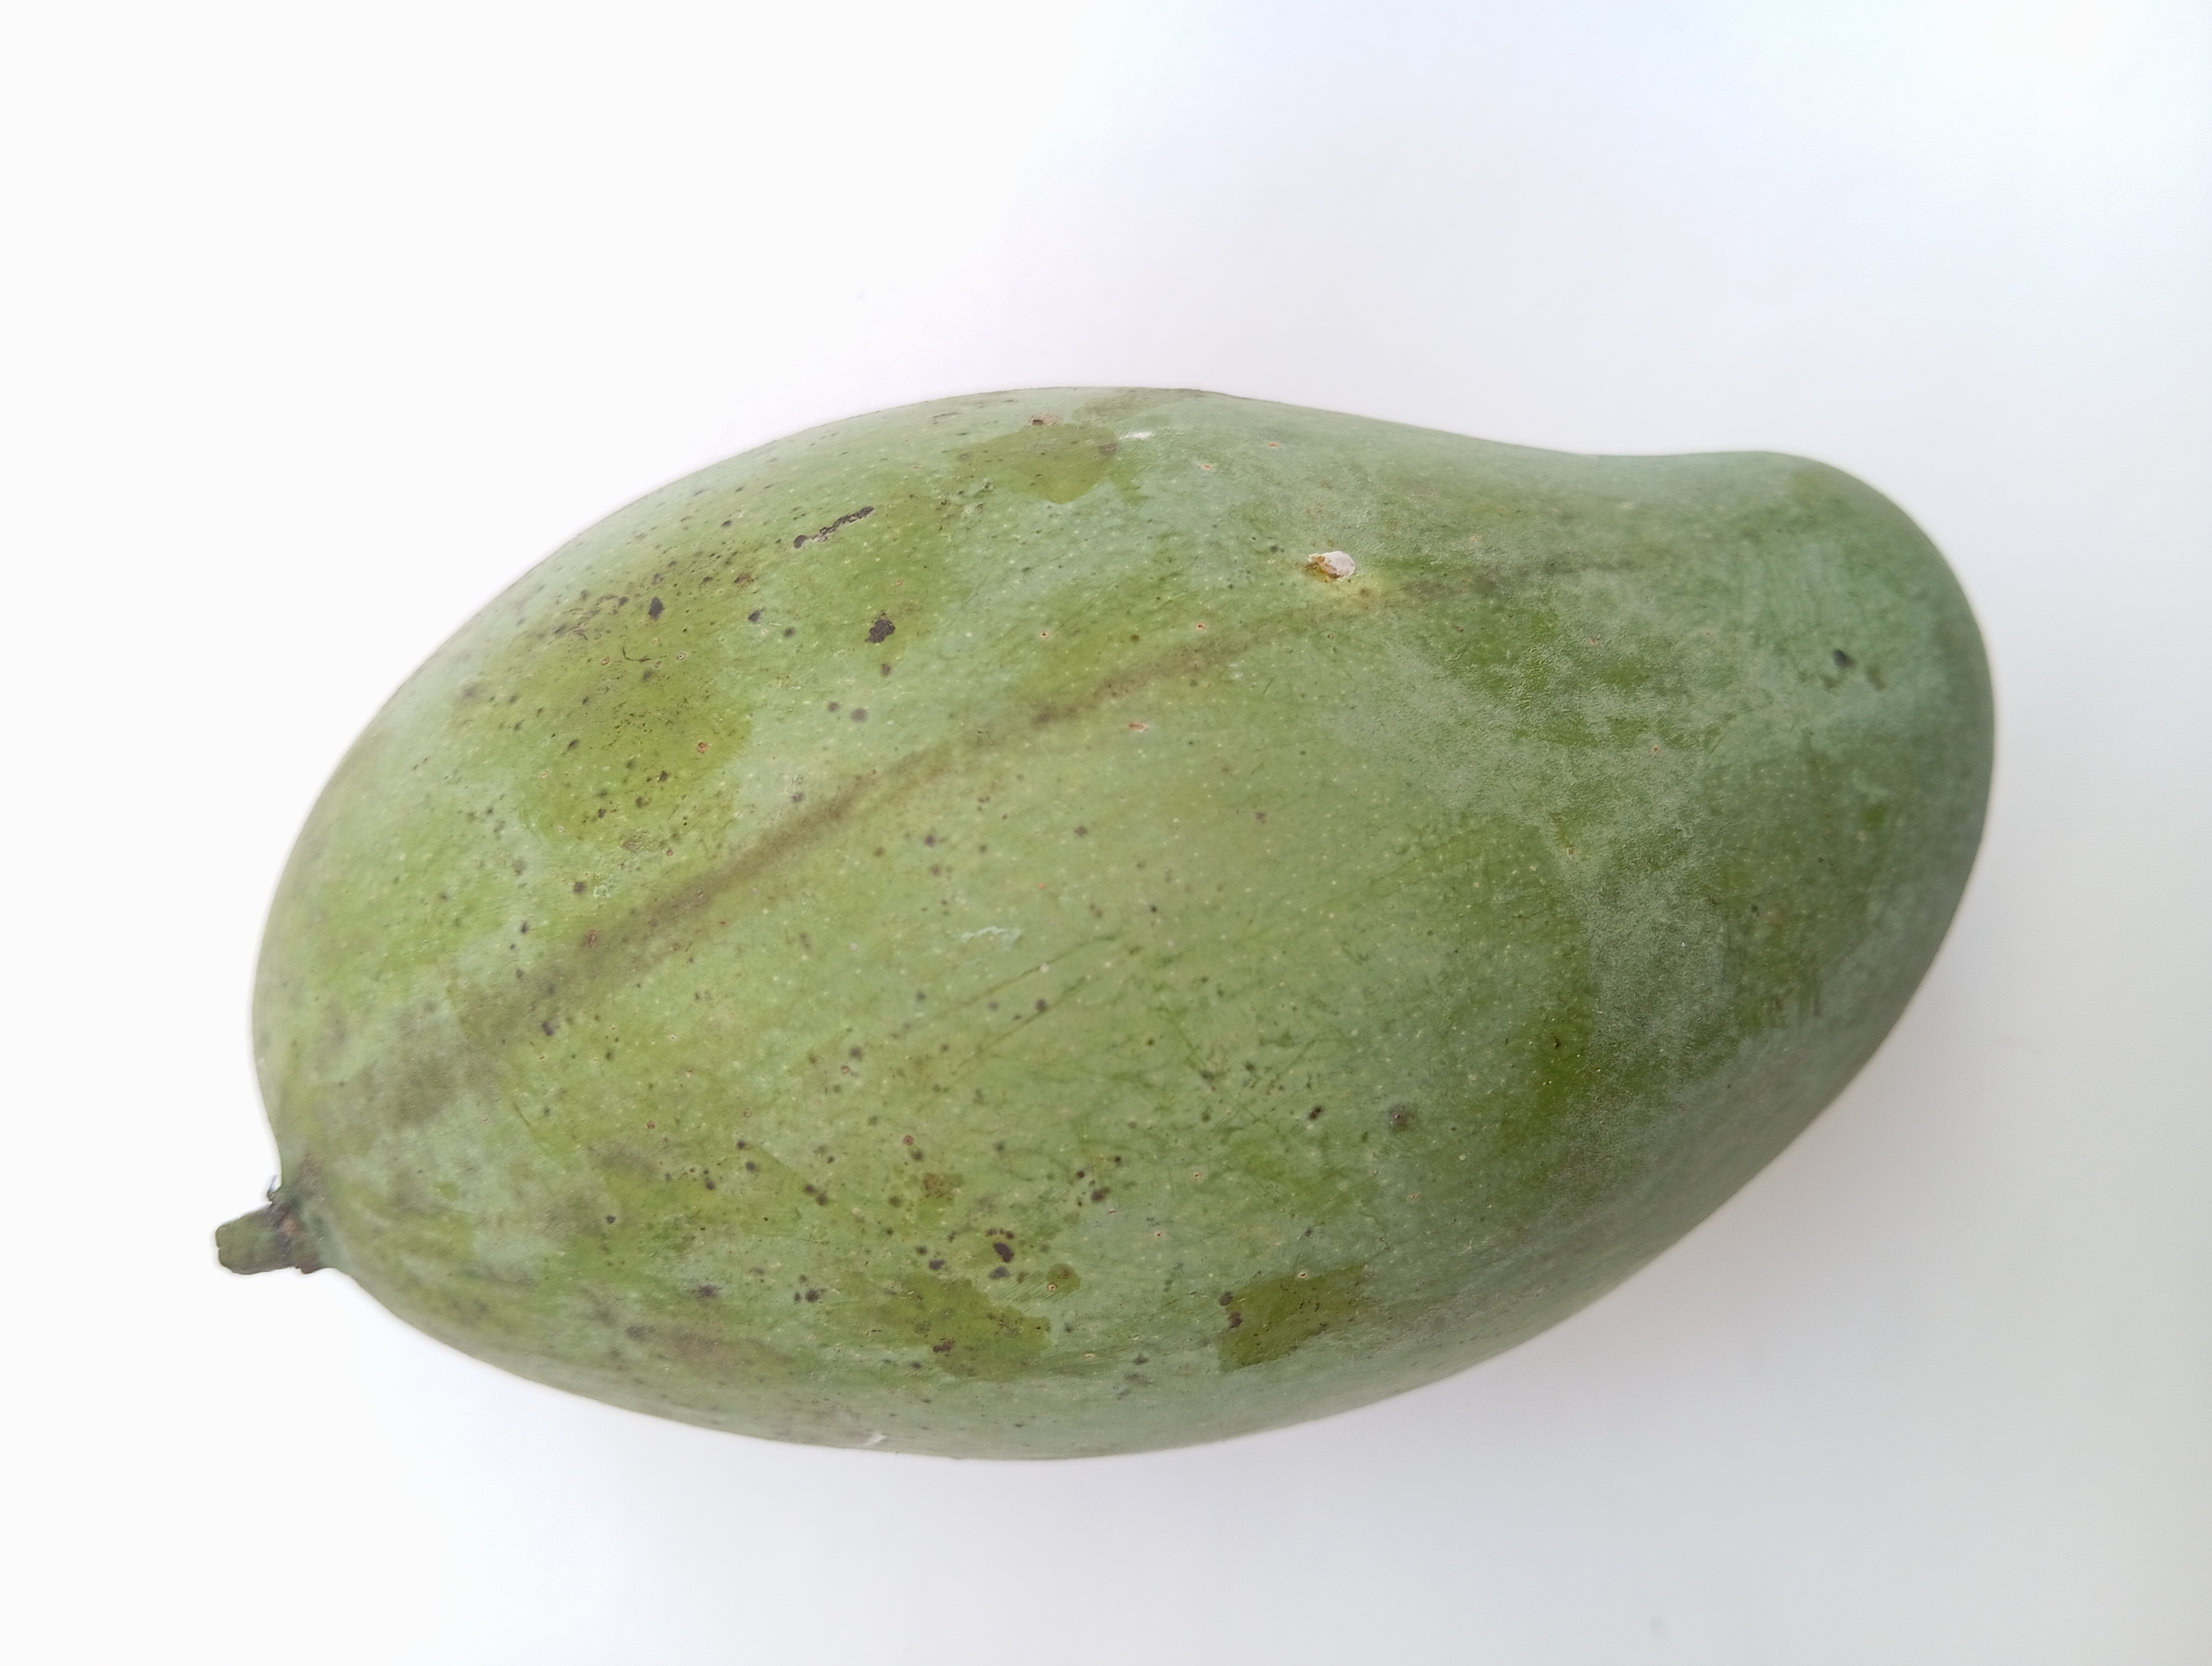
Mango variety: Amrapali